Aspirin

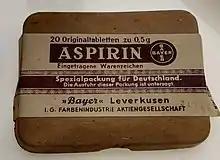
Old package. "Export from Germany is prohibited"

Medicines made from willow and other salicylate-rich plants appear in clay tablets from ancient Sumer as well as the Ebers Papyrus from ancient Egypt. Hippocrates referred to the use of salicylic tea to reduce fevers around 400 BC, and willow bark preparations were part of the pharmacopoeia of Western medicine in classical antiquity and the Middle Ages. Willow bark extract became recognized for its specific effects on fever, pain, and inflammation in the mid-eighteenth century after the Rev Edward Stone of Chipping Norton, Oxfordshire, noticed that the bitter taste of willow bark resembled the taste of the bark of the cinchona tree, known as "Peruvian bark", which was used successfully in Peru to treat a variety of ailments. Stone experimented with preparations of powdered willow bark on people in Chipping Norton for five years and found it to be as effective as Peruvian bark and a cheaper domestic version. In 1763, he sent a report of his findings to the Royal Society in London. By the nineteenth century, pharmacists were experimenting with and prescribing a variety of chemicals related to salicylic acid, the active component of willow extract.